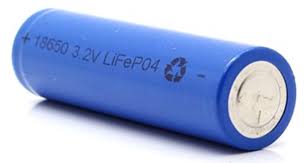
Waste category: battery